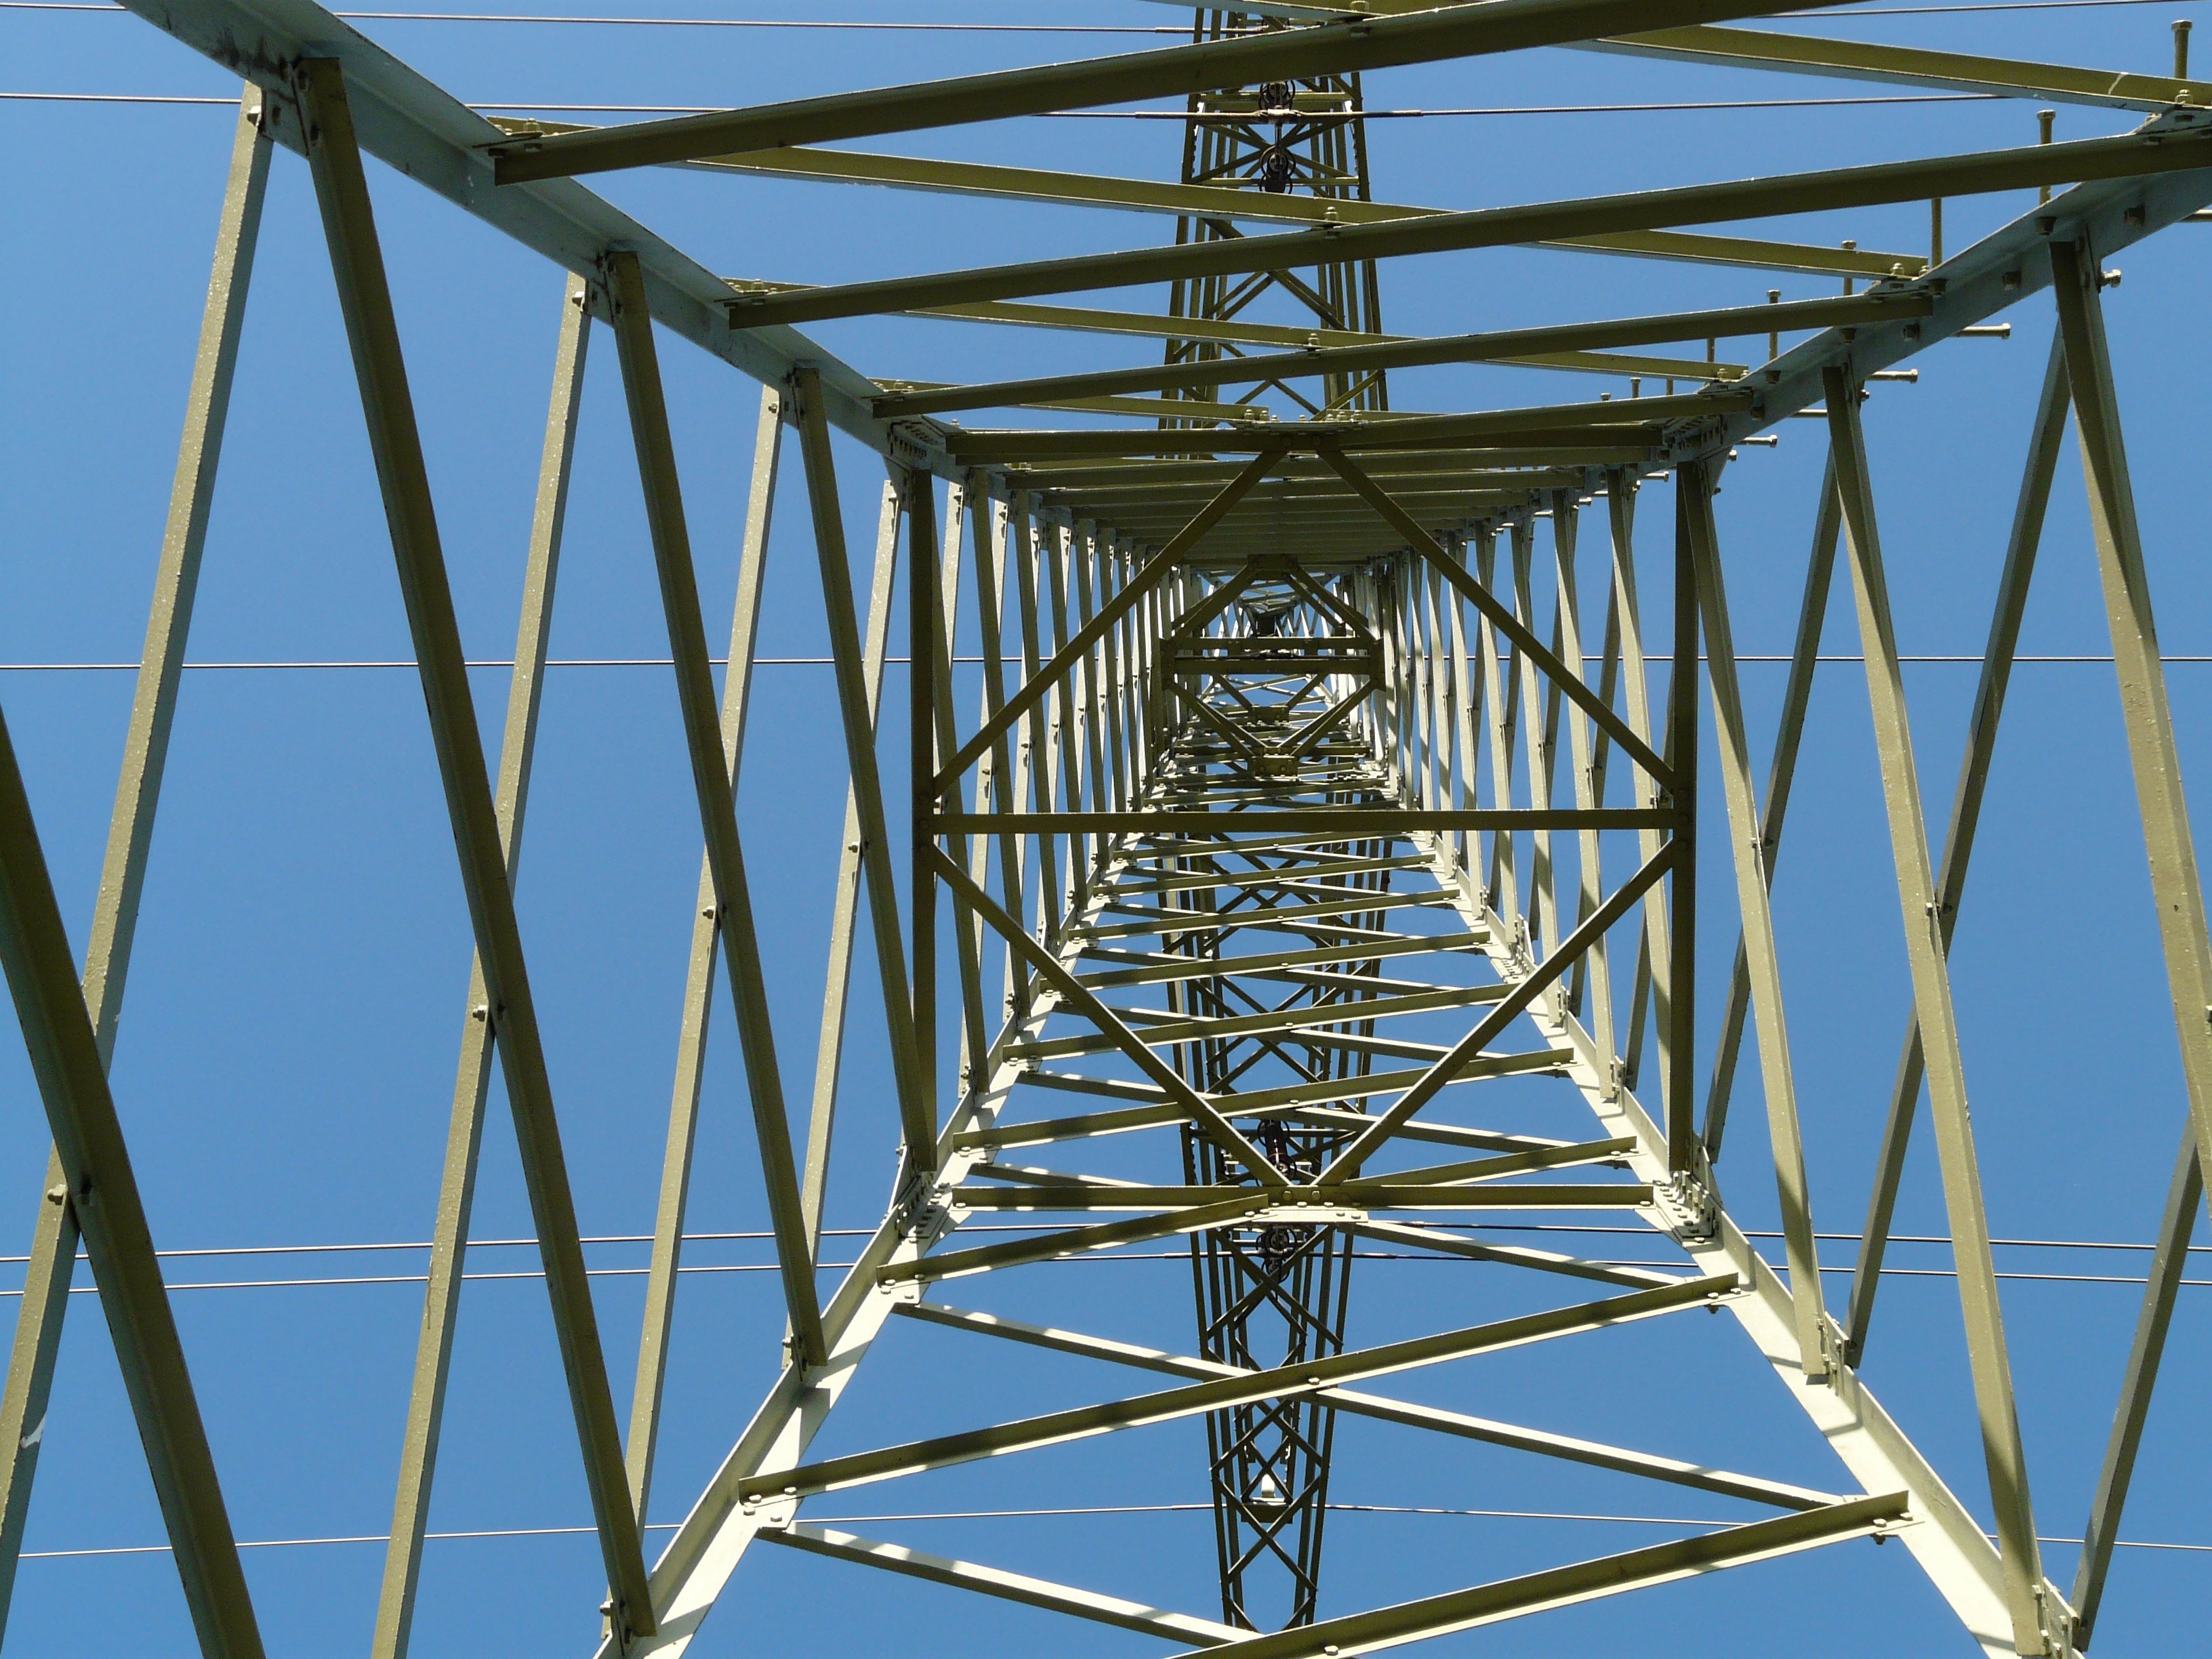
building, line, tower, mast, metal, electricity, screw, stable, current, pylon, symmetry, scaffolding, iron, gland, rivet, scaffold, strommast, transmission tower, truss bridge, outdoor structure, overhead power line